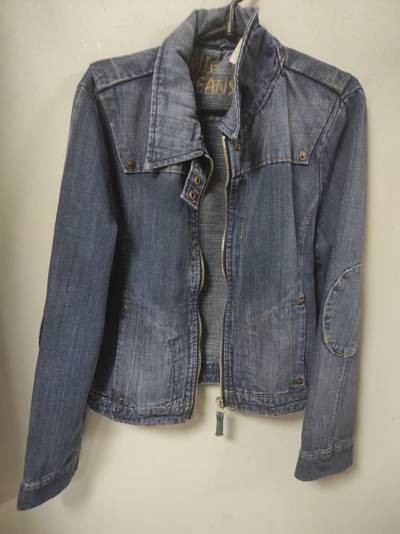
Waste category: clothes